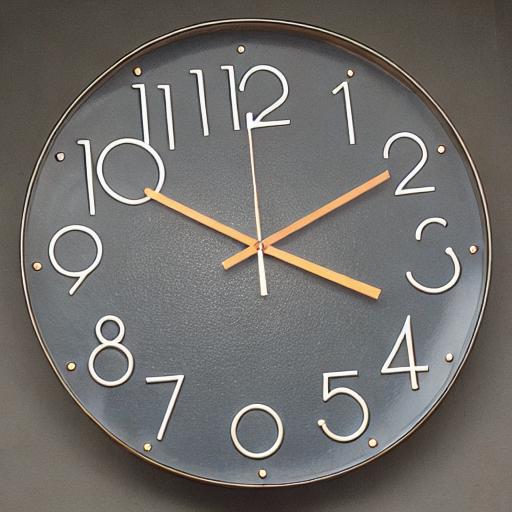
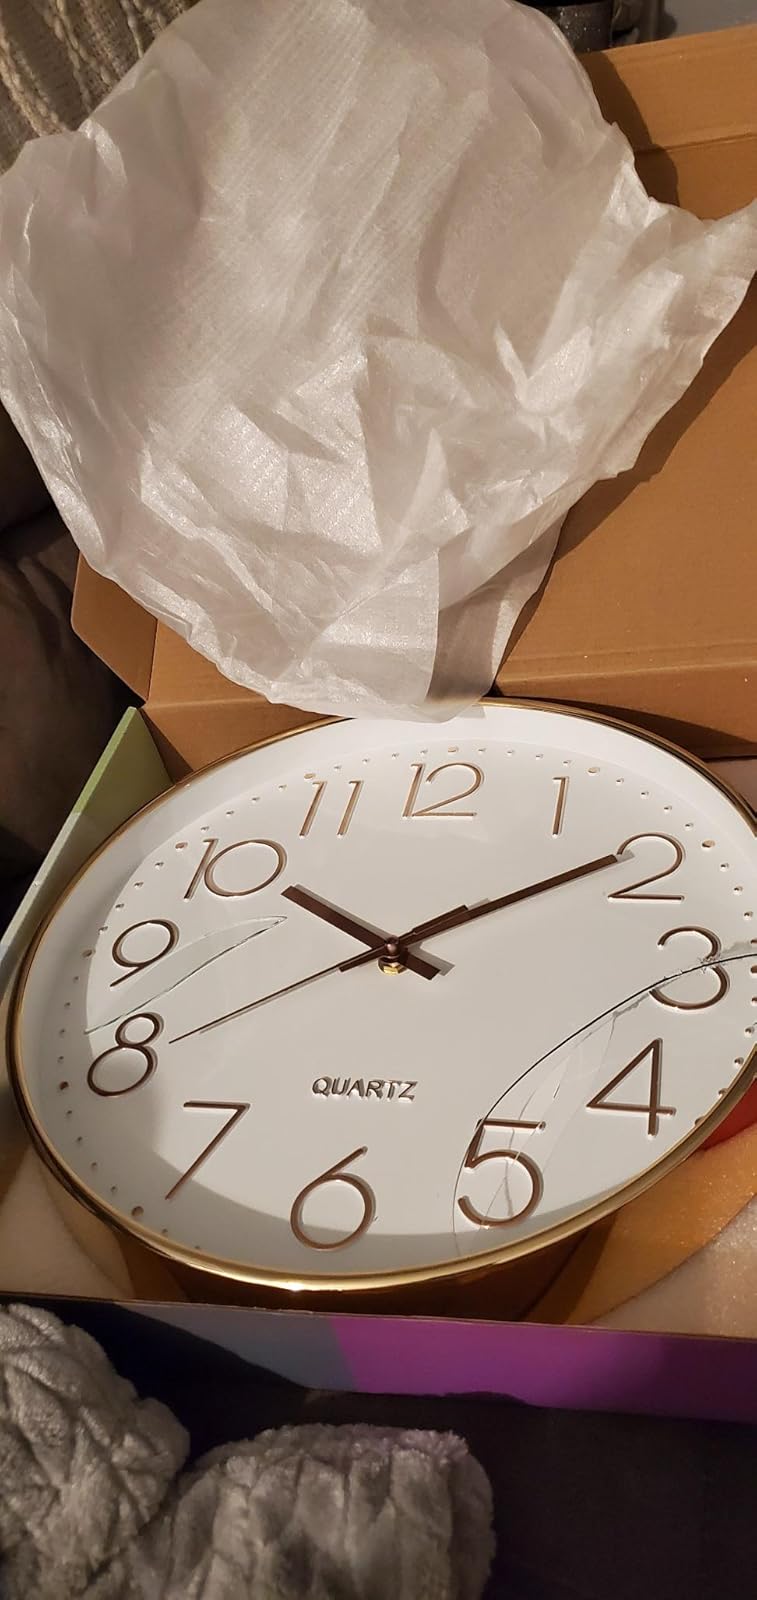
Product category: clock
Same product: no